Petar Stojanović (footballer)

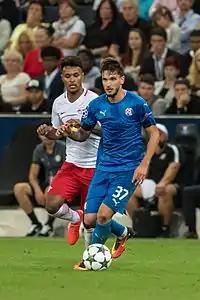
Stojanović (right) with Dinamo Zagreb in 2016

Stojanović started playing football at the local football club Arne Tabor, before joining Slovan and later Interblock youth selections, where he remained until 2011, when he was acquired by Maribor. After his transfer to Maribor, Joc Pečečnik, the owner of Interblock, accused Zlatko Zahovič, the director of football at Maribor, of going behind his back and stealing one of the biggest Slovenian talents of his age.